Operation White Giant

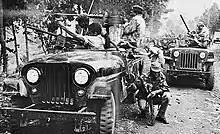
ANC soldiers, including black and white mercenaries, in combat with Simba rebels.

After negotiations with the Simbas failed, Tshombe recruited a large number of ex-gendarmes and mercenaries to bolster the ANC. These troops were led by Mike Hoare and organized as units termed "Commandos", relying on speed and firepower to outgun and outmaneuver the insurgents. The restrengthened security forces were able to halt the Simbas' advance. In late 1964, the Congolese government and its allies, including Belgium and the United States, organized a major counter-offensive against the Simba rebels. This campaign resulted in the recapturing of several settlements in northeastern Congo, most importantly Stanleyville. The mercenaries played a major role in the offensive, bolstering their reputation and causing Tshombe to extend their contracts as well as enlist more of them.